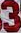
Number: 3